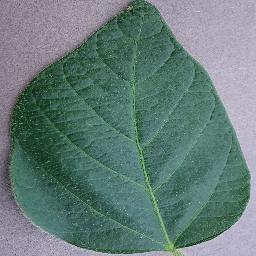
Label: Soybean___healthy